Critical juncture theory

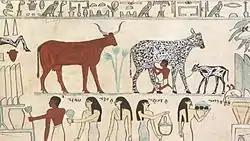
The domestication of animals is commonly treated as a turning point in world history. The image depicts an Egyptian hieroglyphic painting showing an early instance of a domesticated animal.

Michael Mann, in "The Sources of Social Power" (1986), relies on Gellner's neo-episodic model of change and identifies a series of "power jumps" in world history prior to 1760 - the idea of power jumps is similar to that of a critical juncture. Some of the examples of power jumps identified by Mann are: